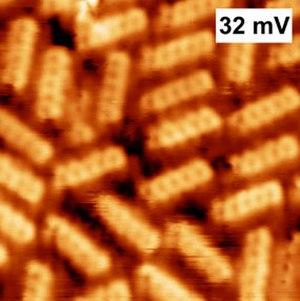
Le pentacène est un composé chimique de formule C₂₂H₁₄ appartenant à la famille des hydrocarbures aromatiques polycycliques et formé de cinq noyaux benzéniques fusionnés linéairement. Sa structure conjuguée étendue et sa structure cristalline en font un bon semiconducteur organique, de type p. Il s'y forme des excitons par absorption de rayonnements ultraviolet ou visible, ce qui le rend très sensible à l'oxydation : c'est la raison pour laquelle, alors qu'il a l'apparence d'une poudre rouge lorsqu'il vient d'être synthétisé, il vire petit à petit au vert à l'air libre et à la lumière.